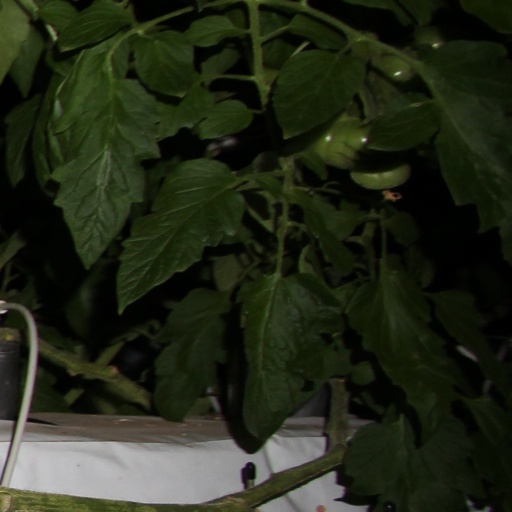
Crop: tomato